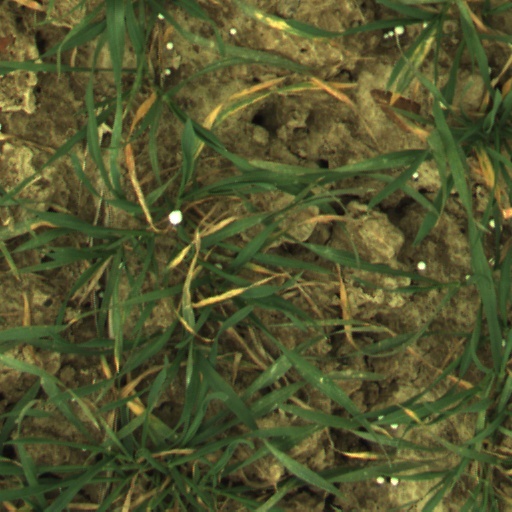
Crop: wheat